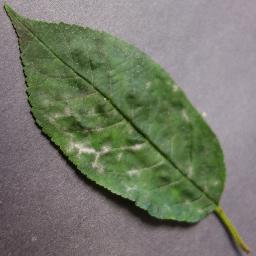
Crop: cherry
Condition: (including_sour)_powdery_mildew